Nativity scene

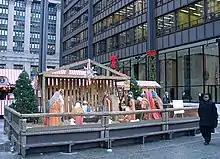
A static outdoor nativity scene in the United States, ("Christkindlmarket", Chicago, Illinois)

Perhaps the best known nativity scene in America is the Neapolitan Baroque Crèche displayed annually in the Medieval Sculpture Hall of the Metropolitan Museum of Art in New York City. Its backdrop is a 1763 choir screen from the Cathedral of Valladolid and a twenty-foot blue spruce decorated with a host of 18th-century angels. The nativity figures are placed at the tree's base. The crèche was the gift of Loretta Hines Howard in 1964, and the choir screen was the gift of The William Randolph Hearst Foundation in 1956. Both this presepio and the one displayed in Pittsburgh originated from the collection of Eugenio Catello.